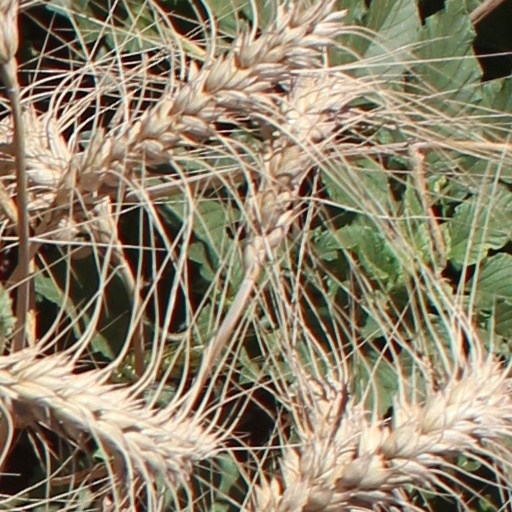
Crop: wheat